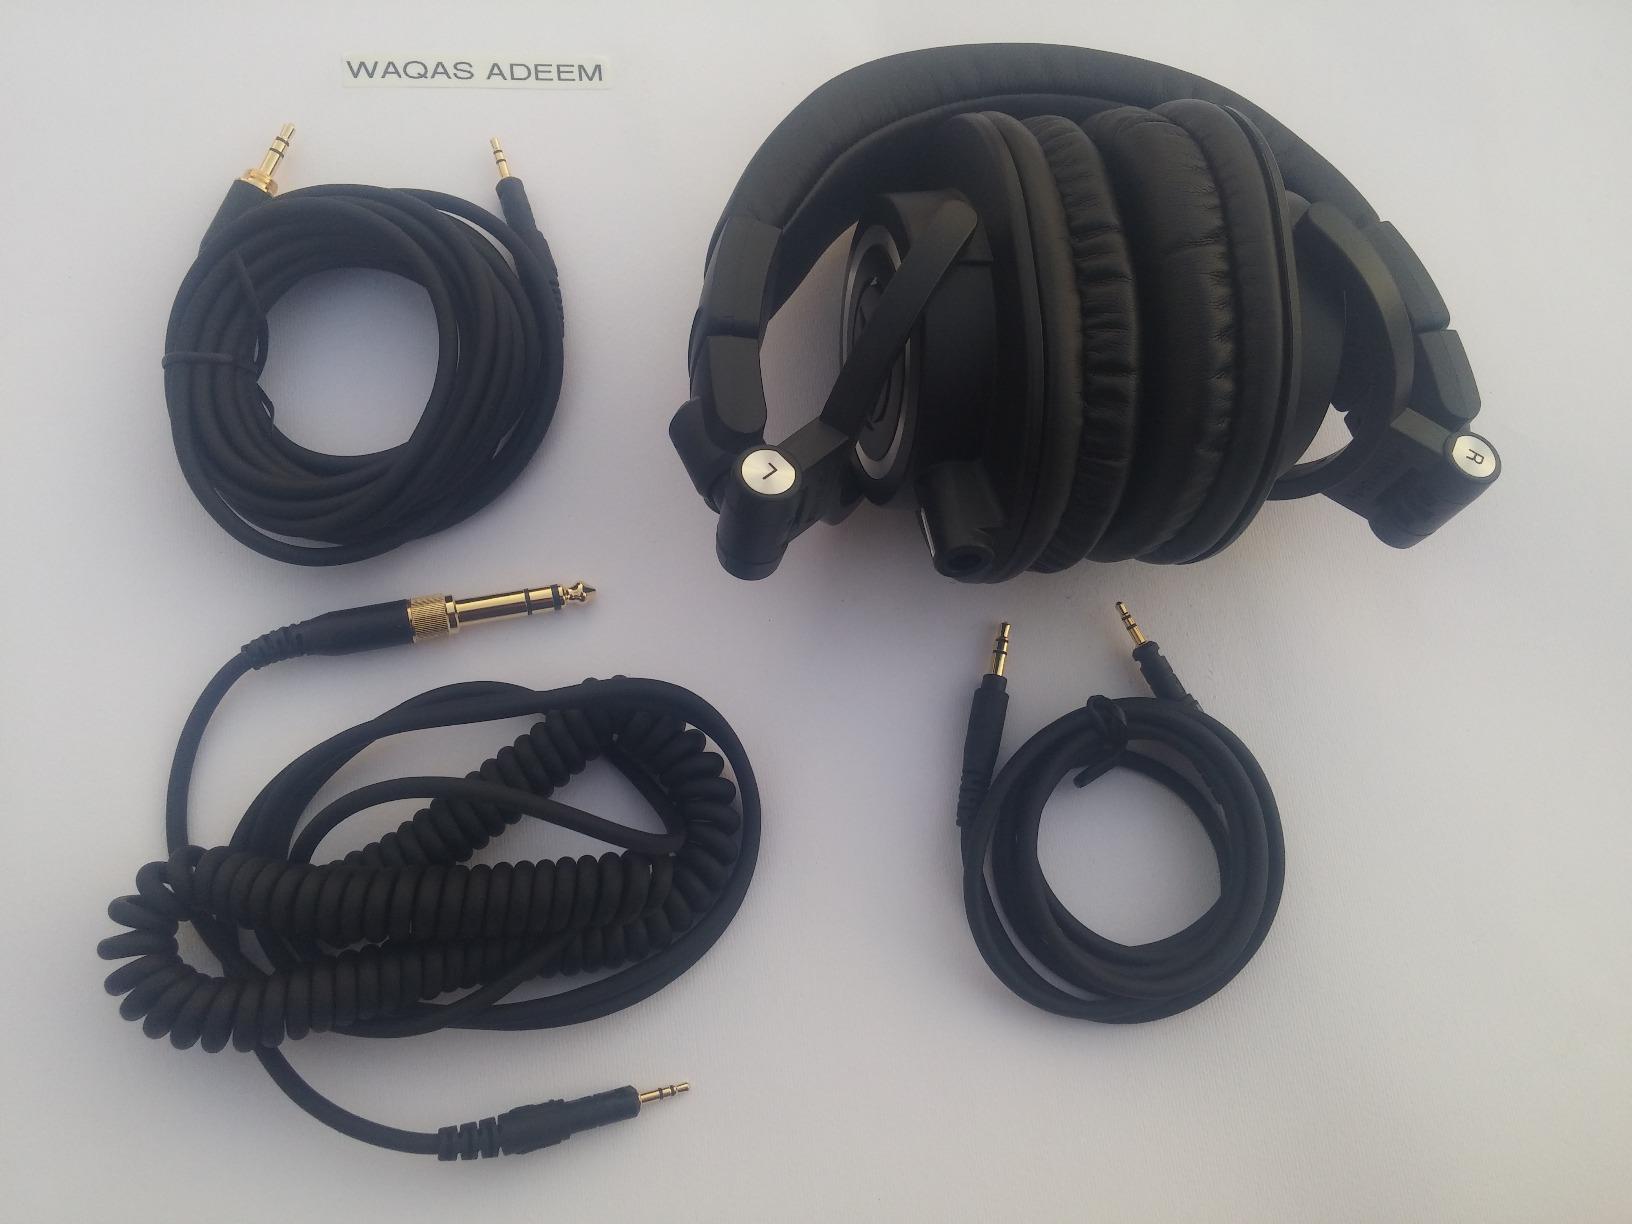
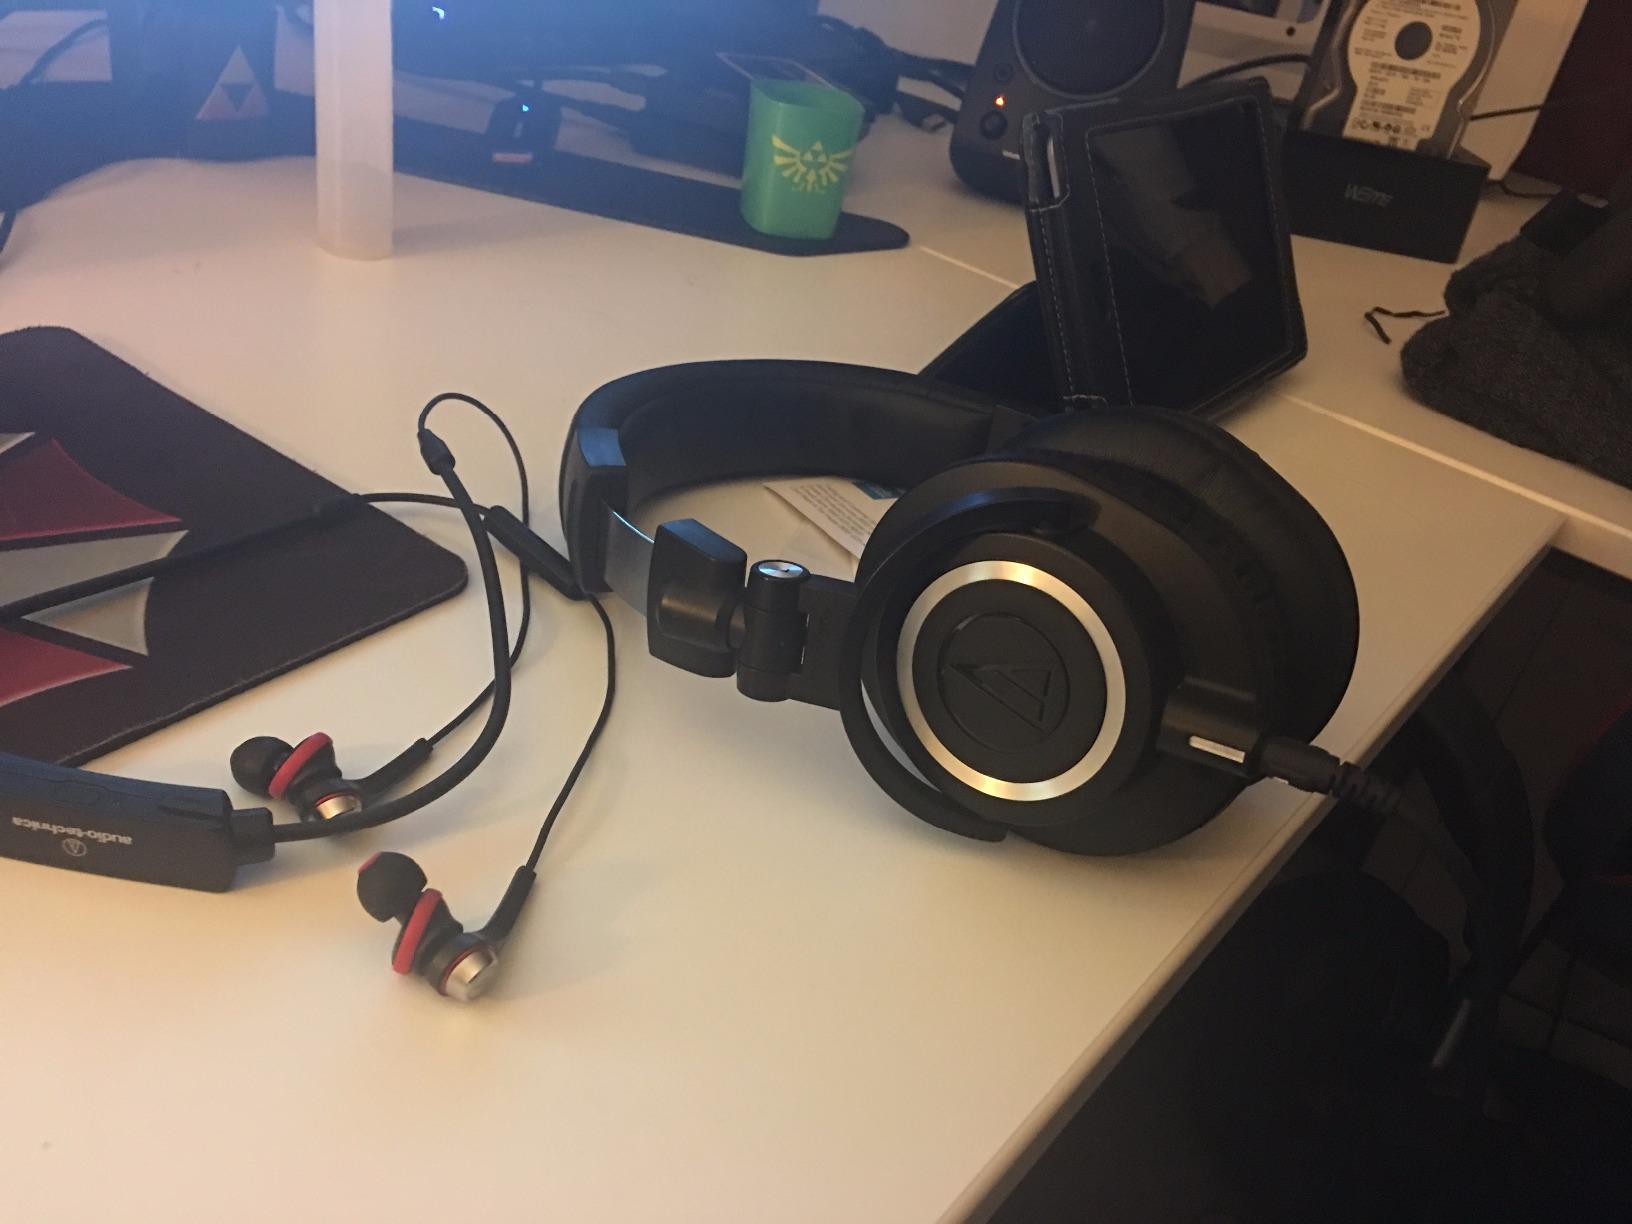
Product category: headphones
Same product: yes